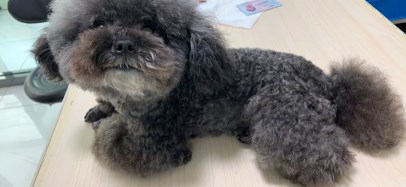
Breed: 7449-n000128-teddy